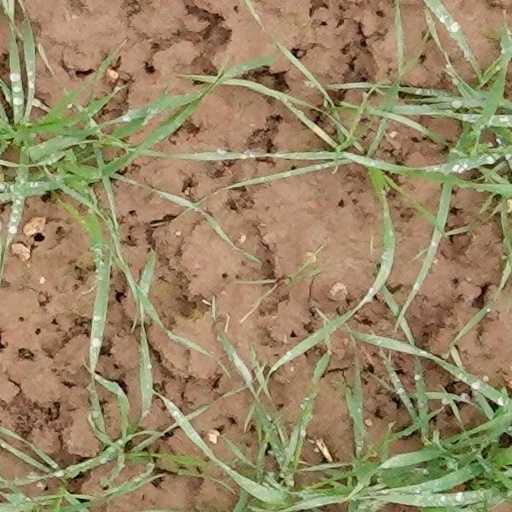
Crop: wheat